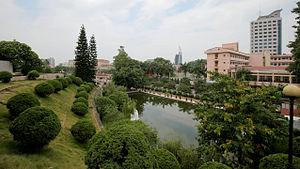
Thái Nguyên est la ville principale et la capitale de la province de Thái Nguyên au Viêt Nam.